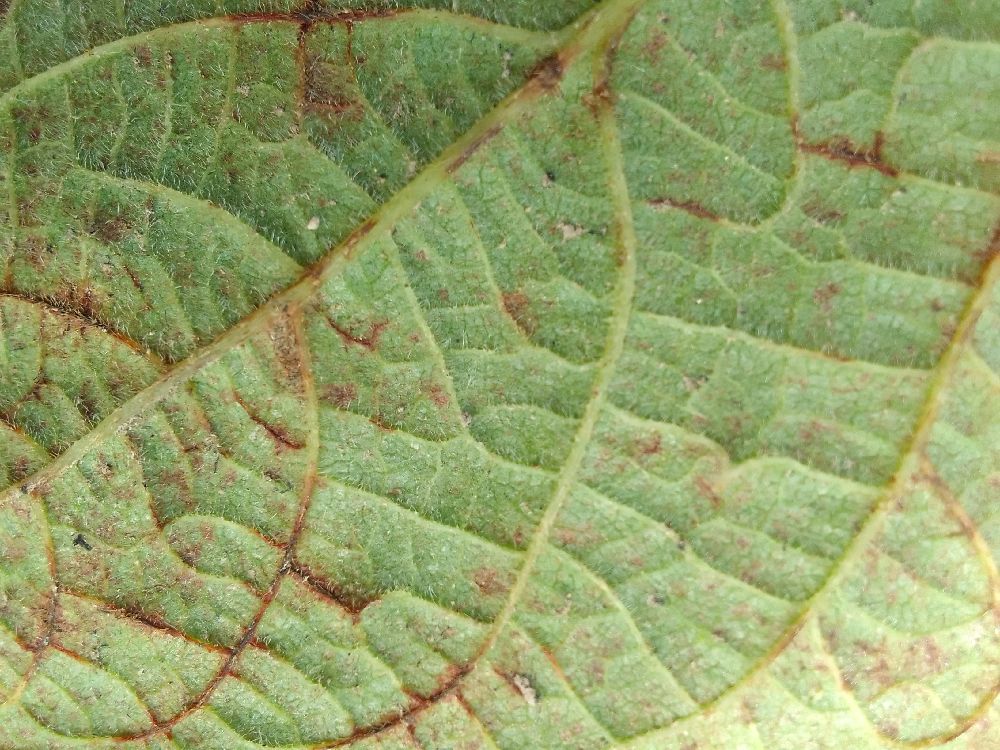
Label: anthracnose